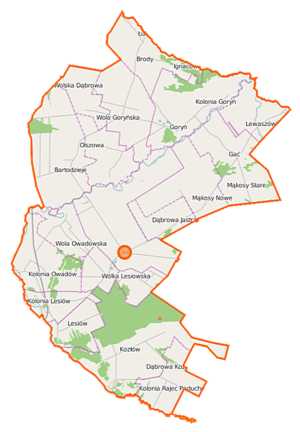
Jastrzębia est une gmina rurale de la powiat de Radom, dans la Voïvodie de Mazovie, dans le centre-est de la Pologne.